Lucius Duccius Rufinus

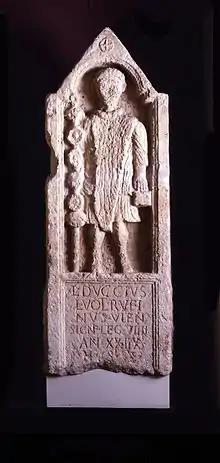
Tombstone of Lucius Duccius Rufinus

Lucius Duccius Rufinus was a standard-bearer of Legio IX Hispana.